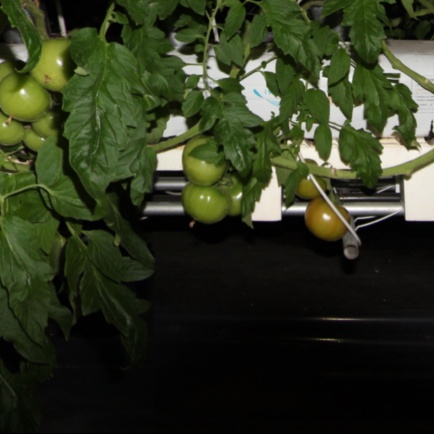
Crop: tomato